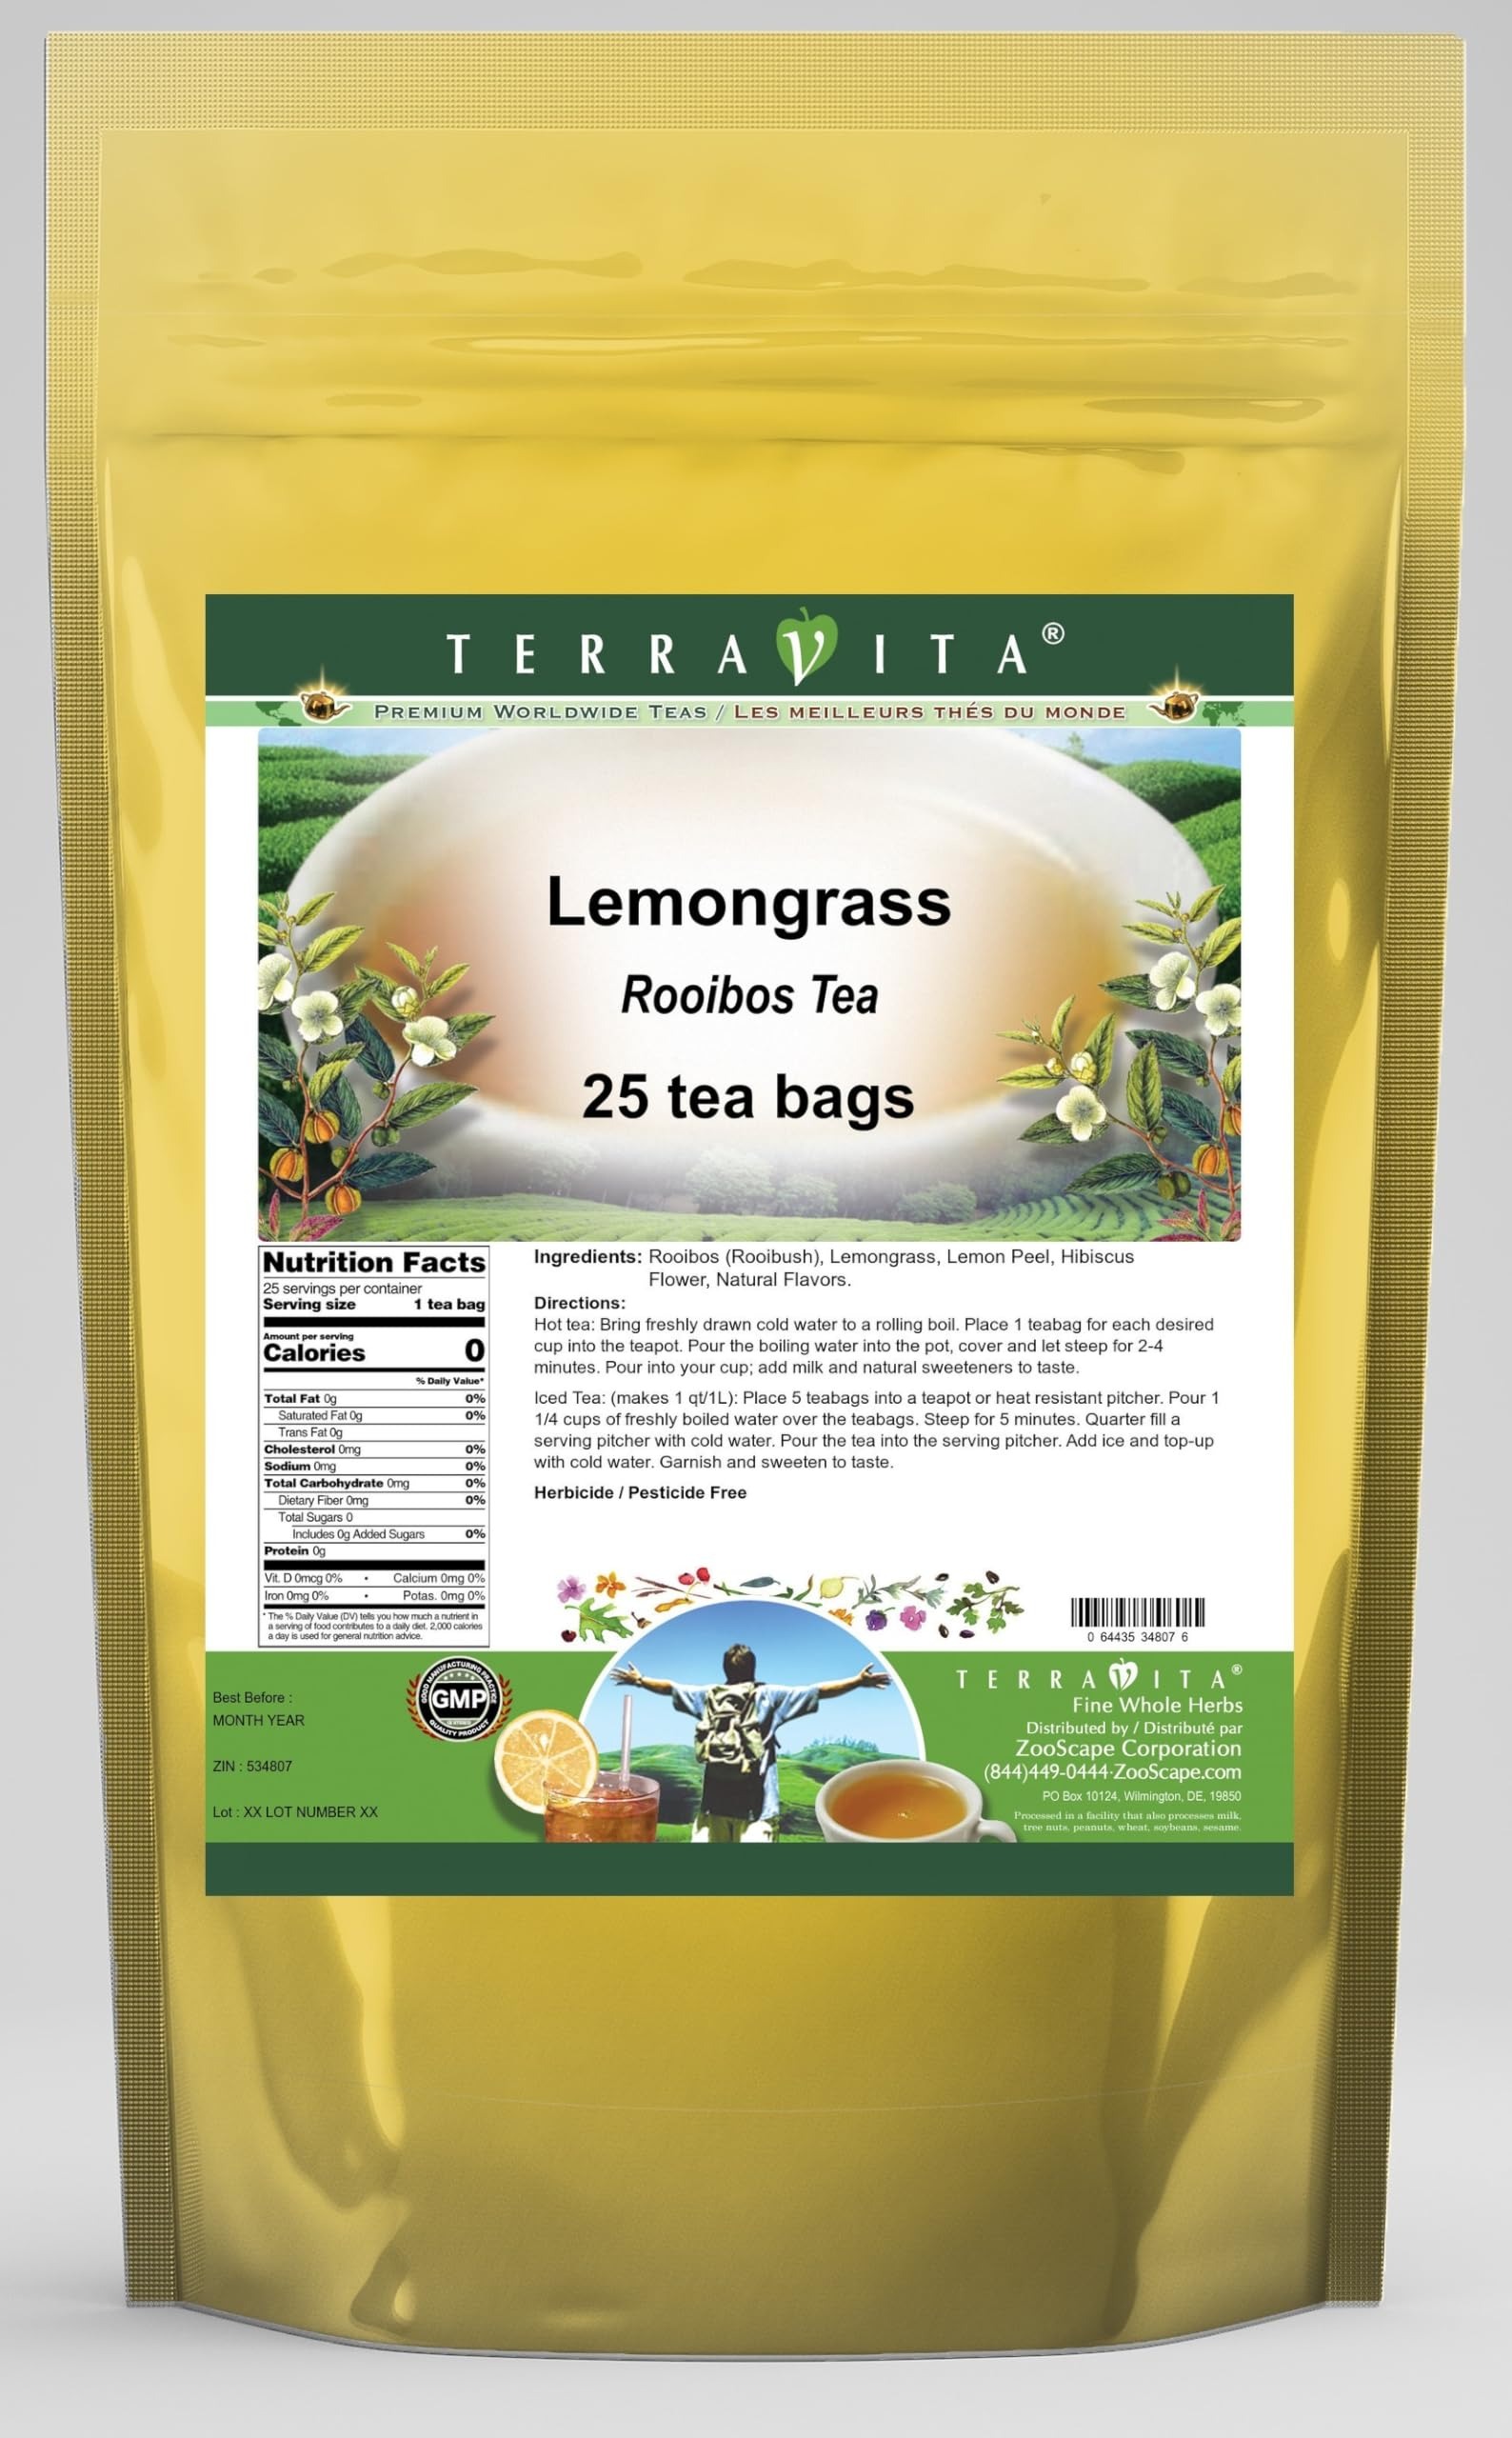
Item Name: Lemongrass Rooibos Tea (25 tea bags, ZIN: 534807)
Bullet Point 1: Our Lemongrass Rooibos Tea is a delightful flavored Rooibos tea with Lemongrass, Lemon Peel and Hibiscus Flower that you will really enjoy! The unique Lemongrass aroma and taste is a delight! - Ingredients: Rooibos tea, Lemongrass, Lemon Peel, Hibiscus Flower and Natural Lemongrass Flavor.
Bullet Point 2: No fillers.
Bullet Point 3: Manufacturer: TerraVita
Bullet Point 4: Size: 25 tea bags
Bullet Point 5: Rooibos Tea Bags - Packed in a convenient upright pouch!
Product Description: Our Lemongrass Rooibos Tea is a delightful flavored Rooibos tea with Lemongrass, Lemon Peel and Hibiscus Flower that you will really enjoy! The unique Lemongrass aroma and taste is a delight! - Ingredients: Rooibos tea, Lemongrass, Lemon Peel, Hibiscus Flower and Natural Lemongrass Flavor. - Hot tea brewing method: Bring freshly drawn cold water to a rolling boil. Place 1 teabag for each desired cup into the teapot. Pour the boiling water into the pot, cover and let steep for 2-4 minutes. Pour into your cup; add milk and natural sweeteners to taste. - Iced tea brewing method: (to make 1 liter/quart): Place 5 teabags into a teapot or heat resistant pitcher. Pour 1 1/4 cups of freshly boiled water over the teabags. Steep for 5 minutes. Quarter fill a serving pitcher with cold water. Pour the tea into the serving pitcher. Add ice and top-up with cold water. Garnish and sweeten to taste. - TerraVita is an exclusive line of premium-quality, natural source products that use only the finest, purest and most potent ingredients found around the world. TerraVita is hallmarked by the highest possible standards of purity, potency, stability and freshness. All of our products are prepared with the highest elements of quality control, from raw materials through the entire manufacturing process, up to and including the moment that the bottles or bags are sealed for freshness and shipped out to you. Our highest possible standards are certified by independent laboratories and backed by our personal guarantee. - TerraVita exists to meet and ensure your family's health and wellness without the harmful effects of chemicals and health products. We strive to make all of our products affordable and reliable and are constantly searching the market to maintain our affordability and to look for
Value: 25.0
Unit: Count

Price: 18.47